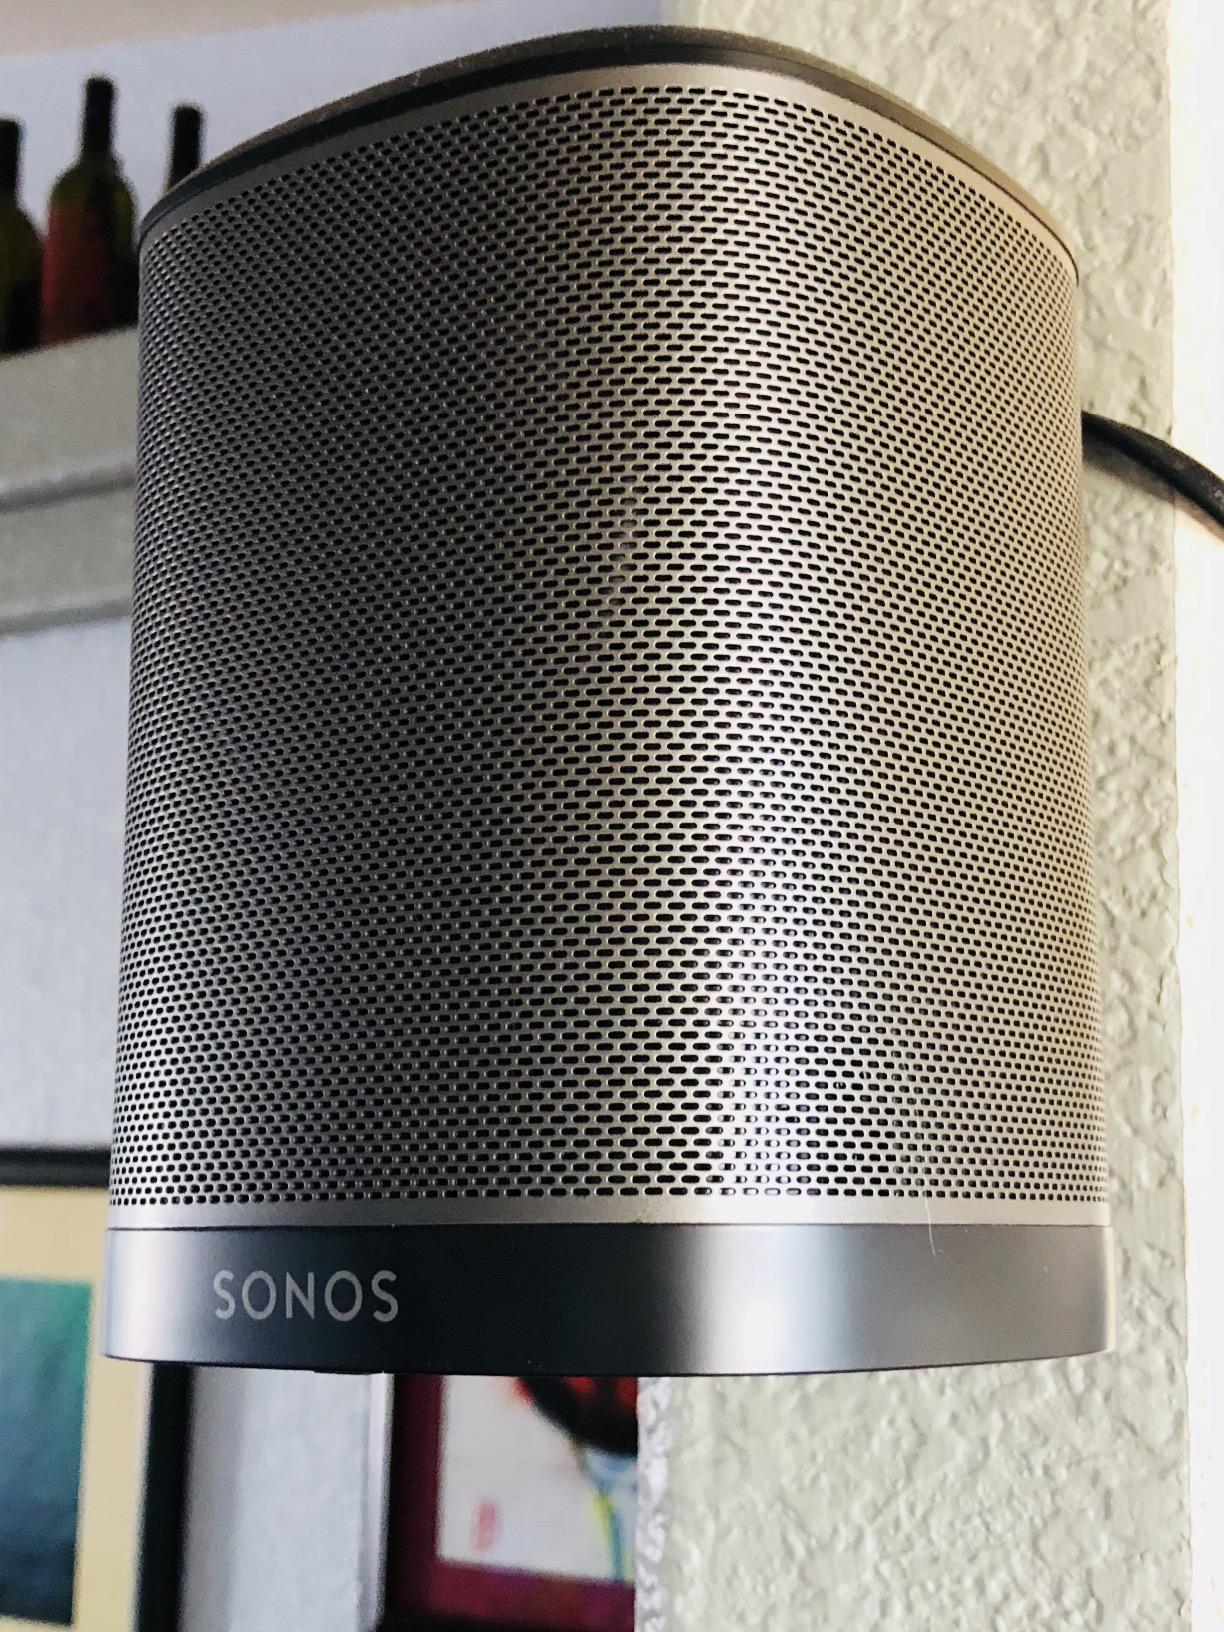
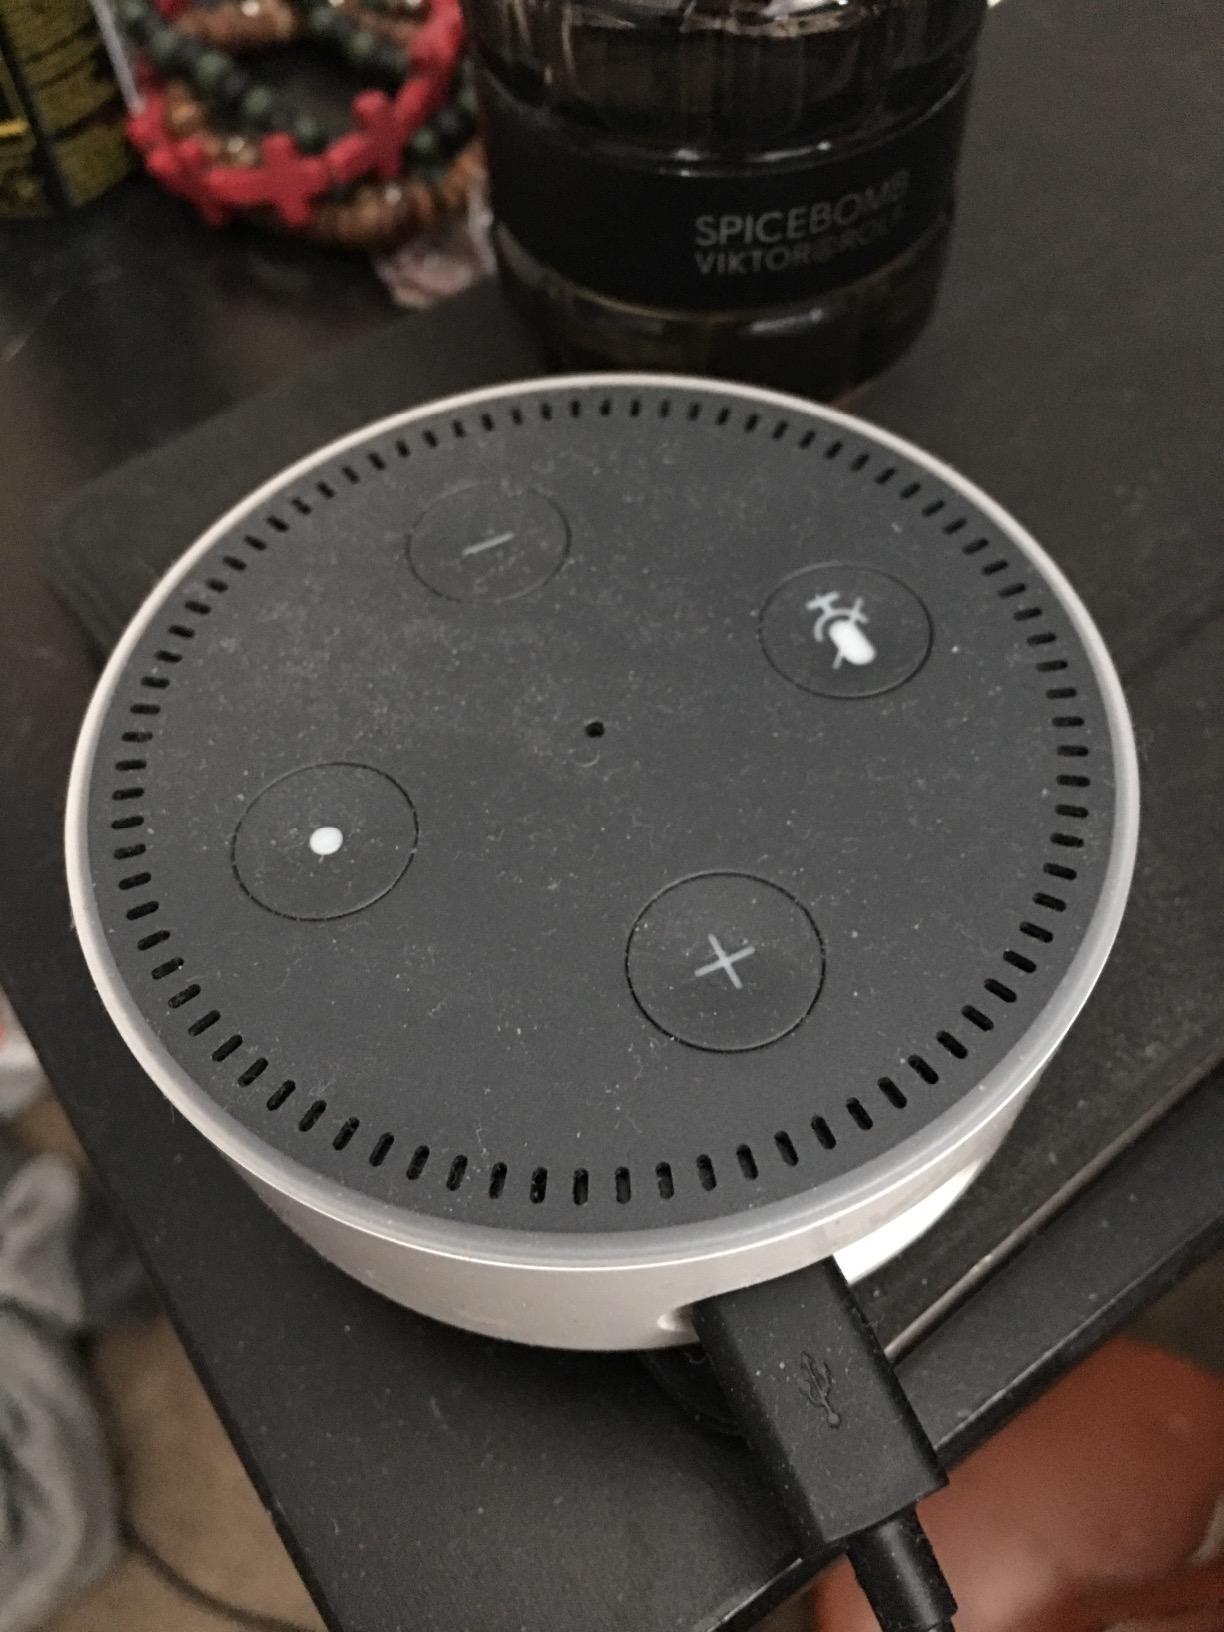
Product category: speaker
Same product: no